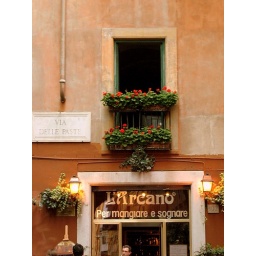
On &amp;quot;Pasta Way&amp;quot;, a resident has beautiful flowers in the window